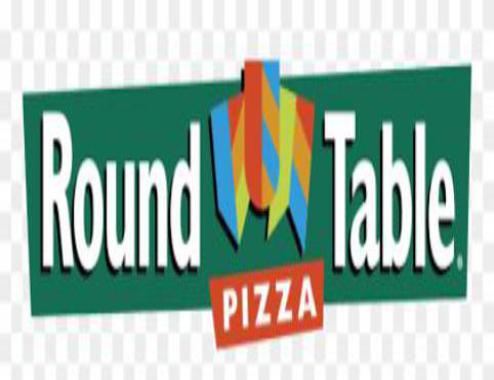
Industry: Food